Rafael Serrallet

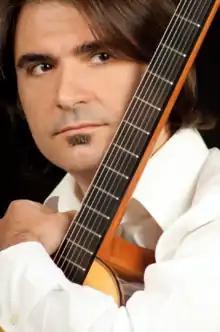

Rafael Serrallet (born in Valencia, Spain on July 14, 1971) is a Spanish classical guitarist.